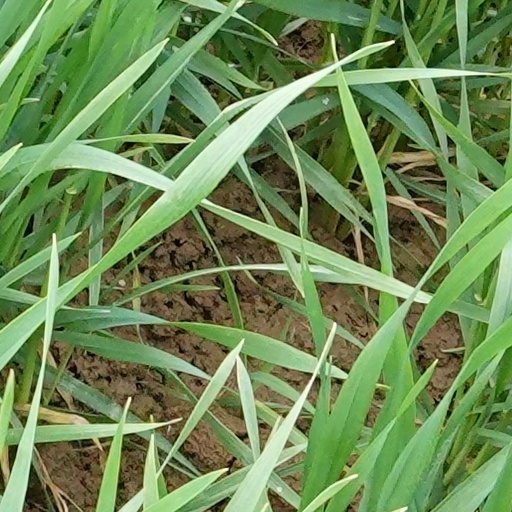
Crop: wheat